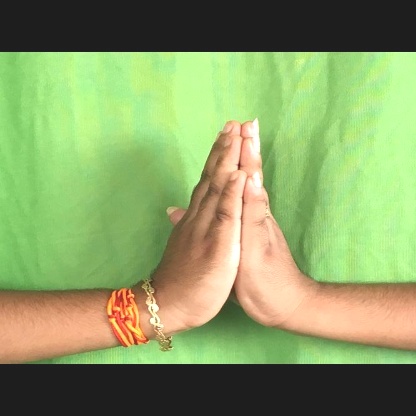
Mudra: Anjali